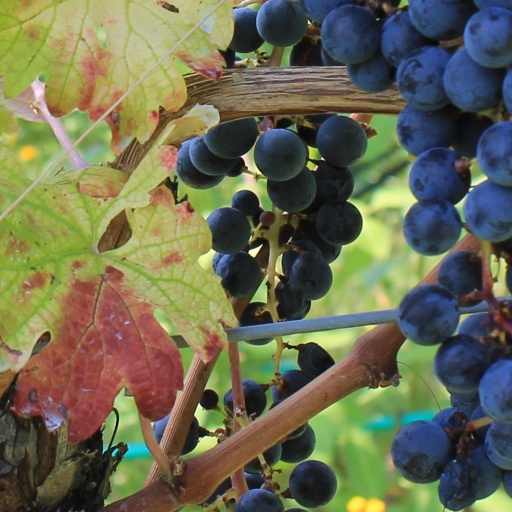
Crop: grape